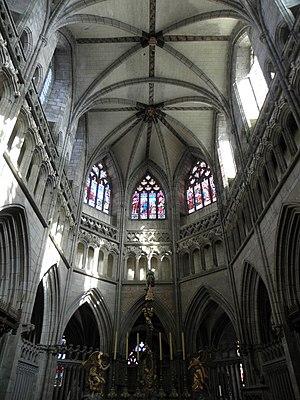
Élévation et voûtes du chœur de la cathédrale Saint-Paul-Aurélien de Saint-Pol-de-Léon (29). This building is classé au titre des Monuments Historiques. It is indexed in the Base Mérimée, a database of architectural heritage maintained by the French Ministry of Culture,
La cathédrale Saint-Paul-Aurélien de Saint-Pol-de-Léon est une église cathédrale qui était le siège du diocèse de Léon, créé au VIᵉ siècle et supprimé en 1801. L'église fait actuellement partie du diocèse de Quimper et Léon dont elle est l'un des deux sièges. Elle fait l’objet d’un classement au titre des monuments historiques par la liste de 1840.